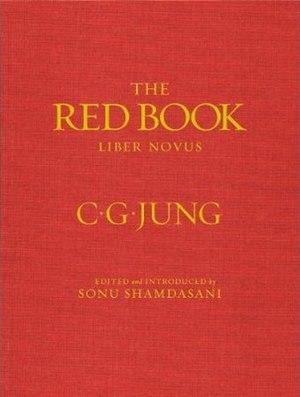
Le Livre rouge, dont le titre original est Liber Novus, est un manuscrit écrit et illustré par le psychologue suisse Carl Gustav Jung.